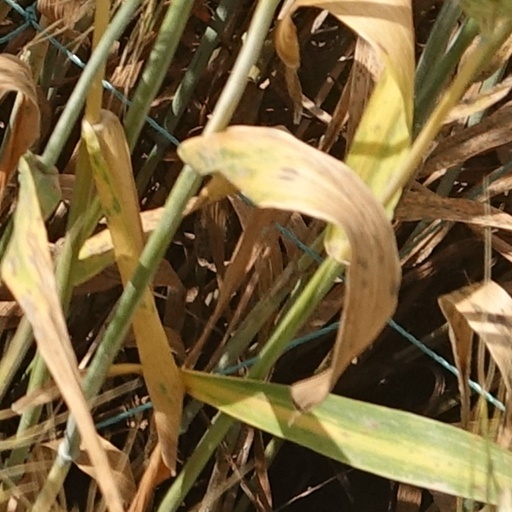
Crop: wheat